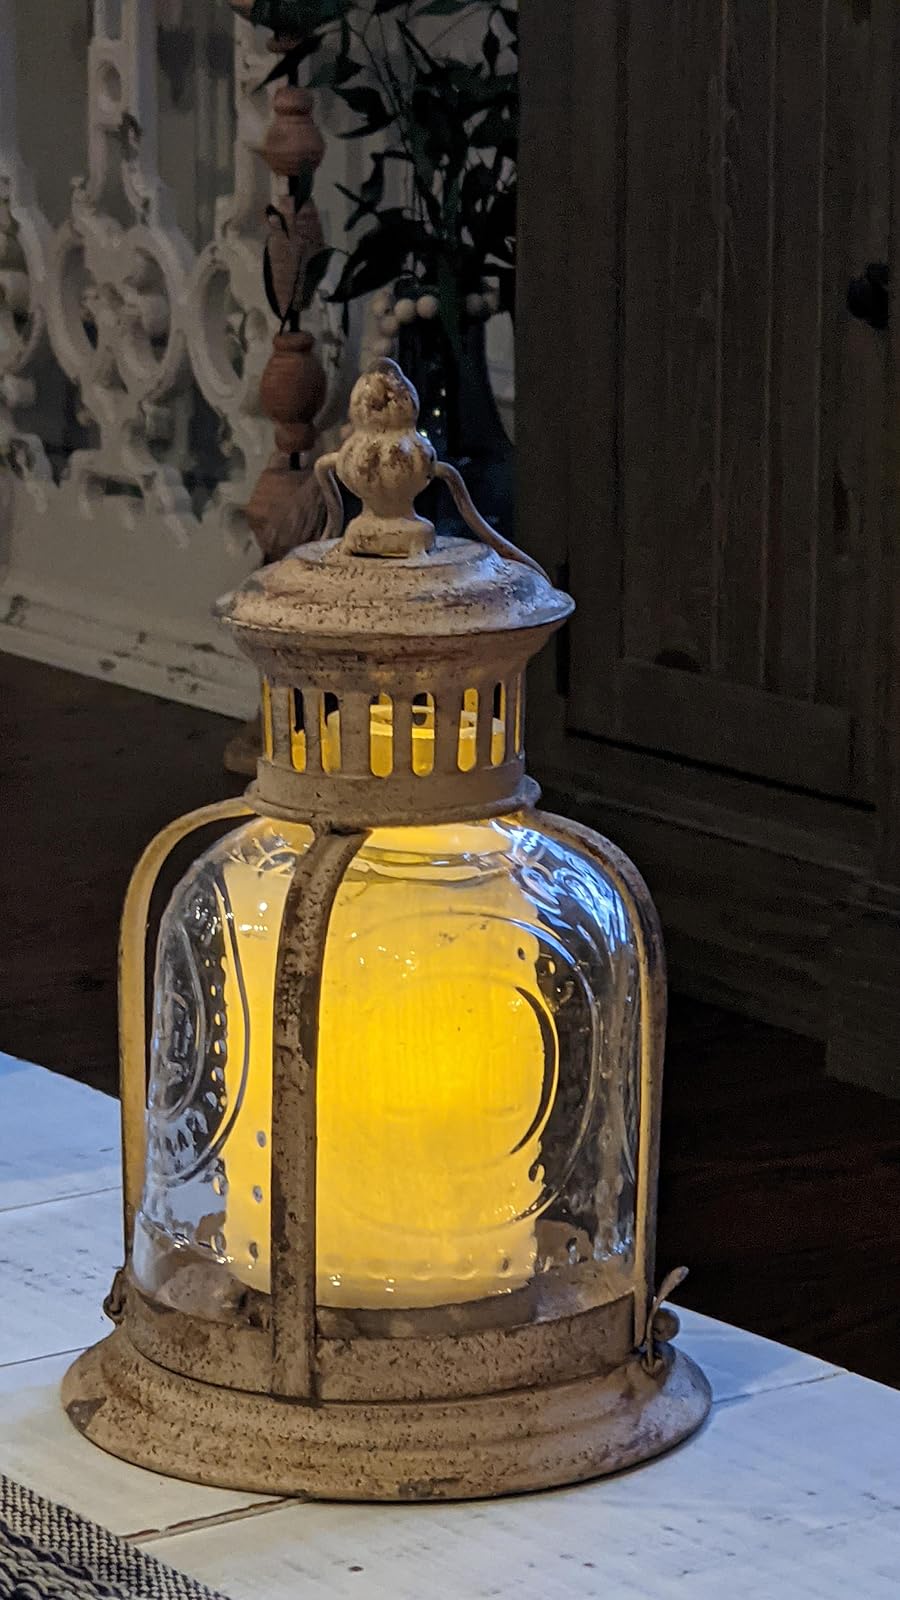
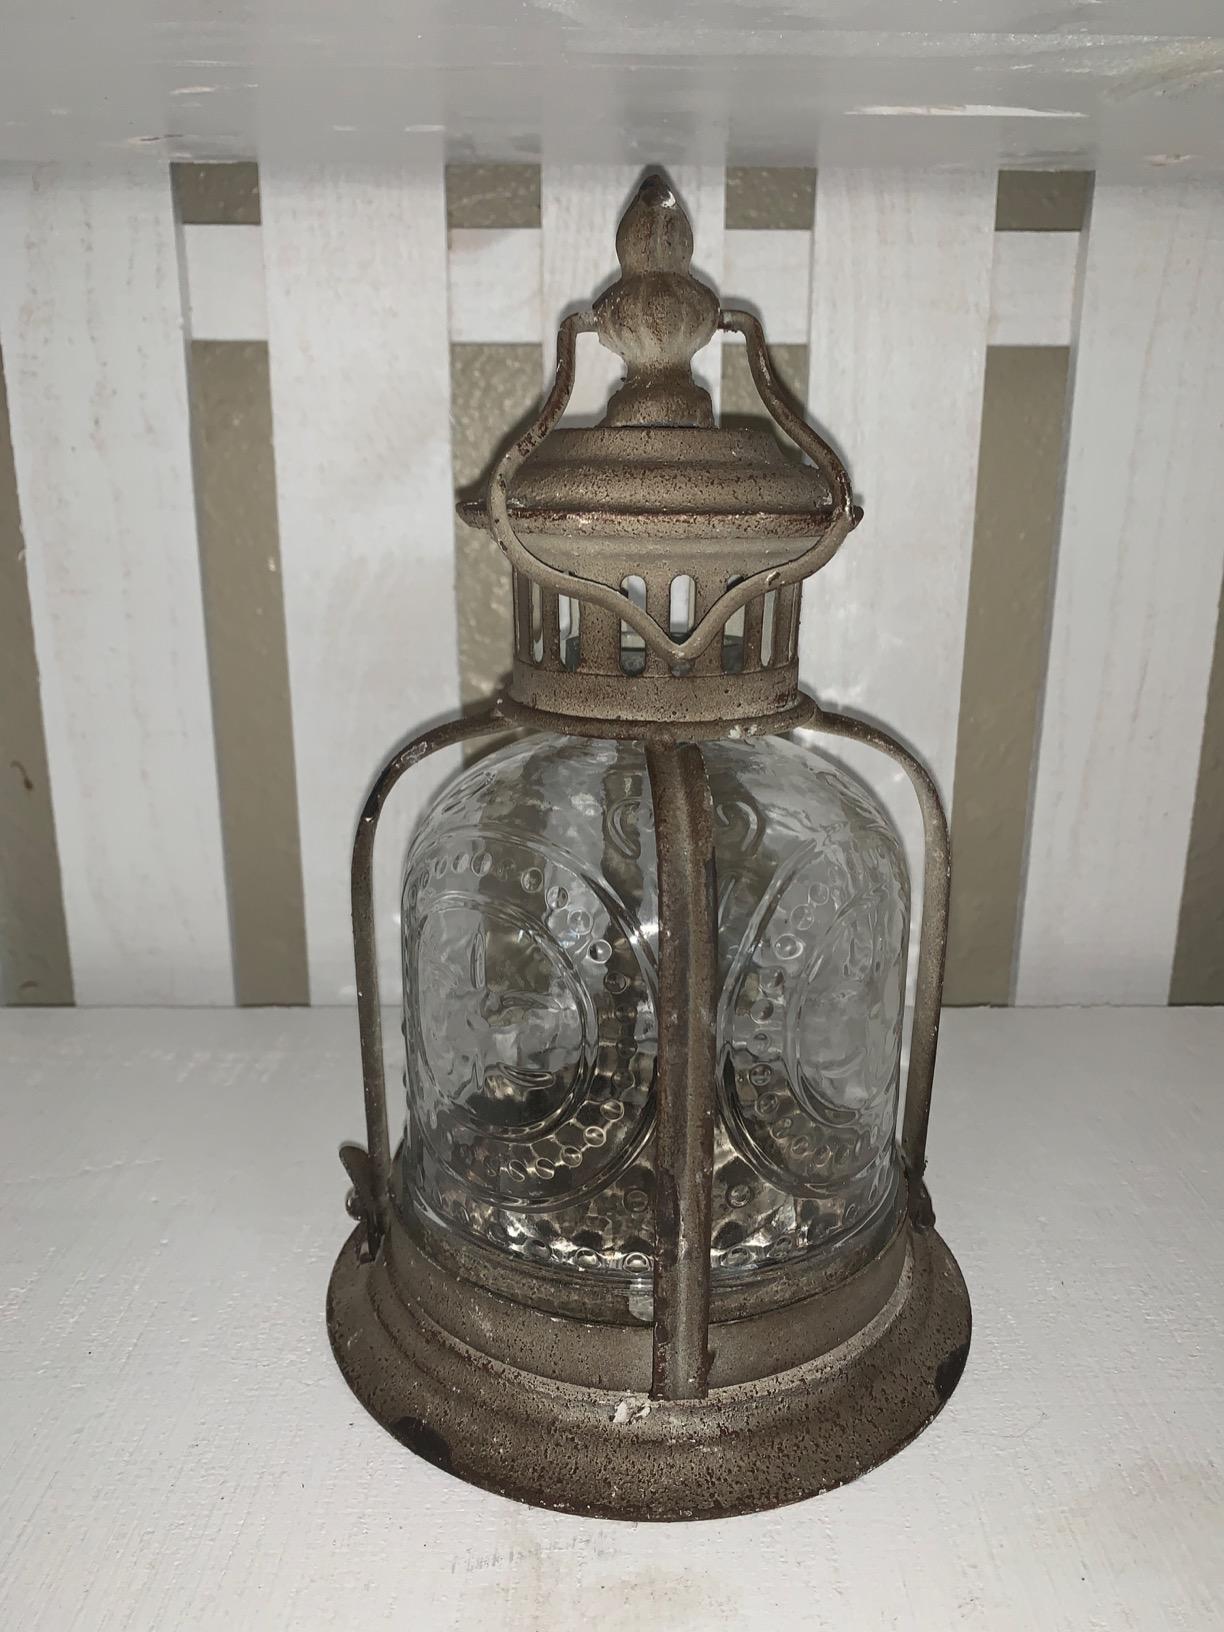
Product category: lantern
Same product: yes